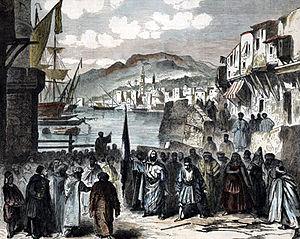
Le massacre de Damas du 9 au 18 juillet 1860 est celui de chrétiens par des druzes. Entre 10 000 et 22 000 chrétiens périssent à travers le Liban, dont quatre à six mille personnes dans la seule ville de Damas. Des milliers de chrétiens sont sauvés par l'émir Abd el-Kader.